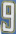
Number: 9